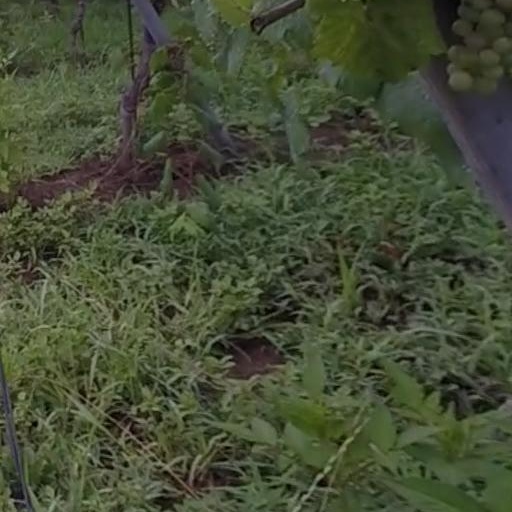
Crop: grape